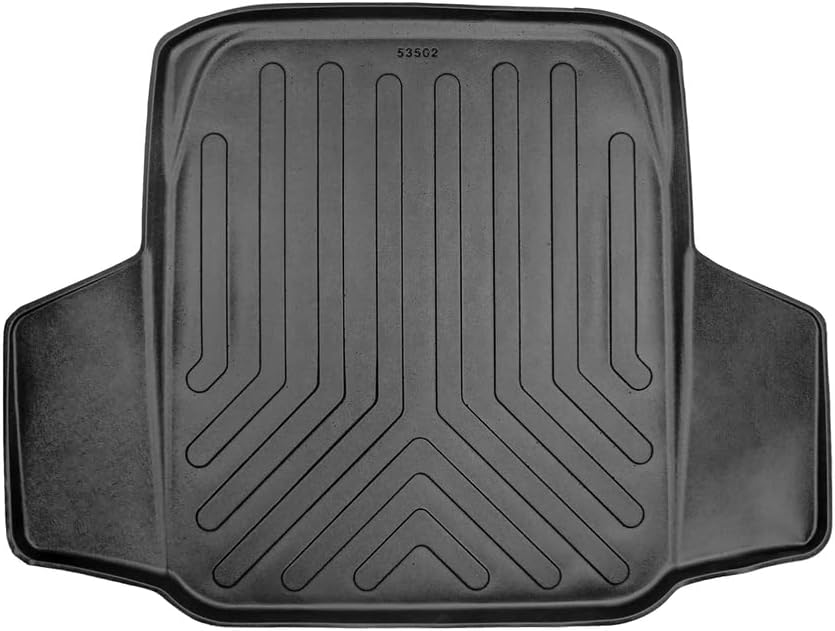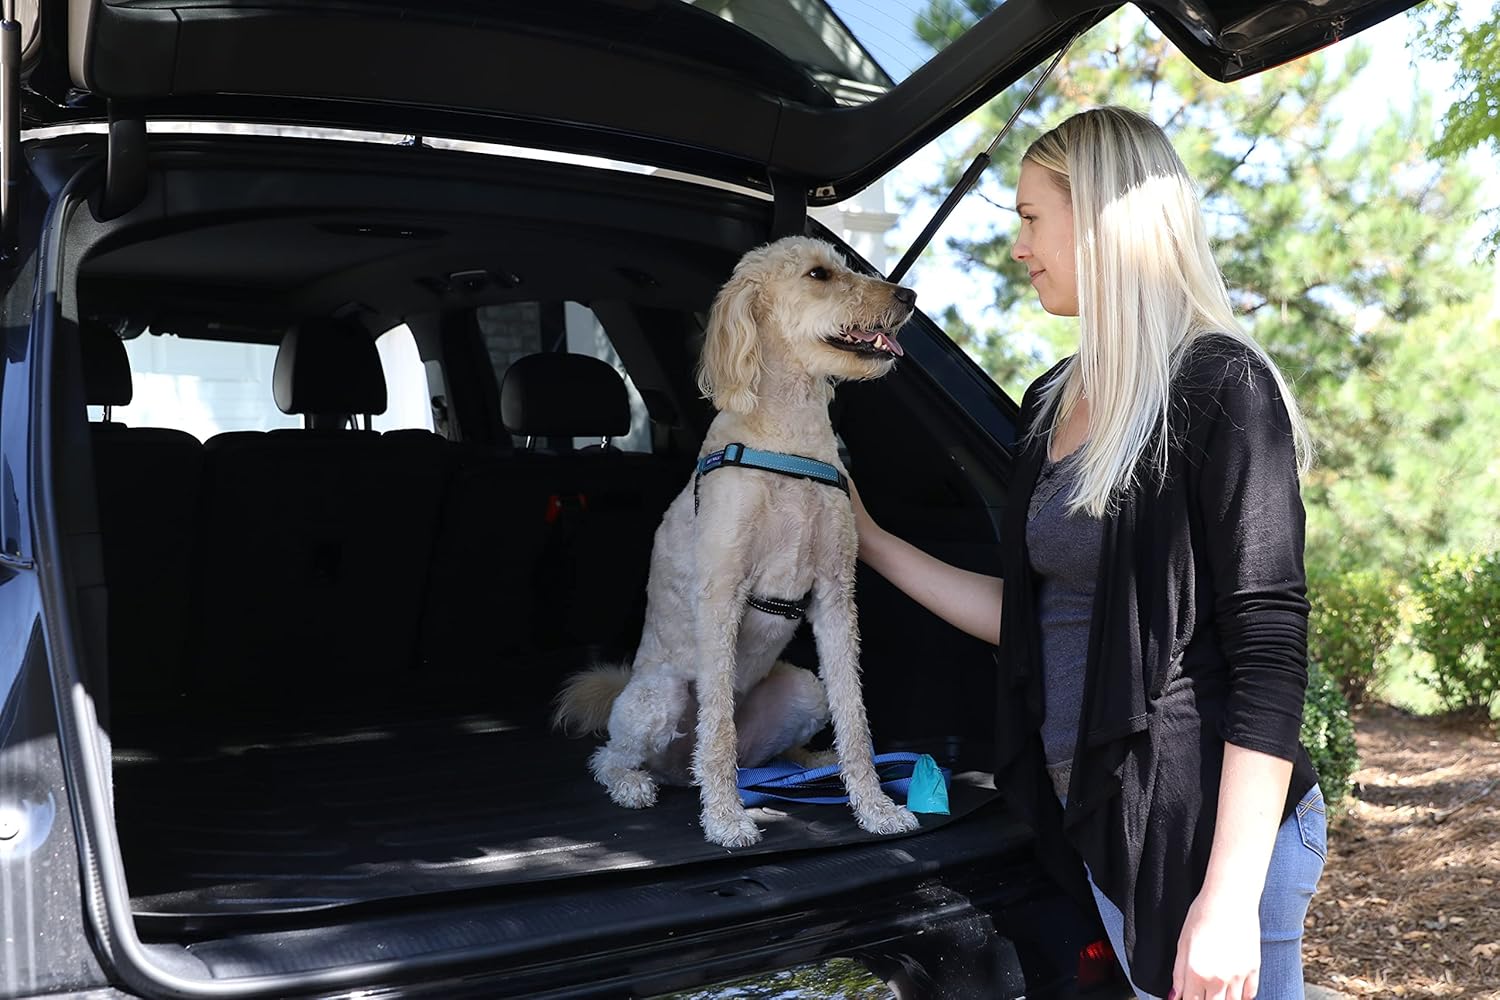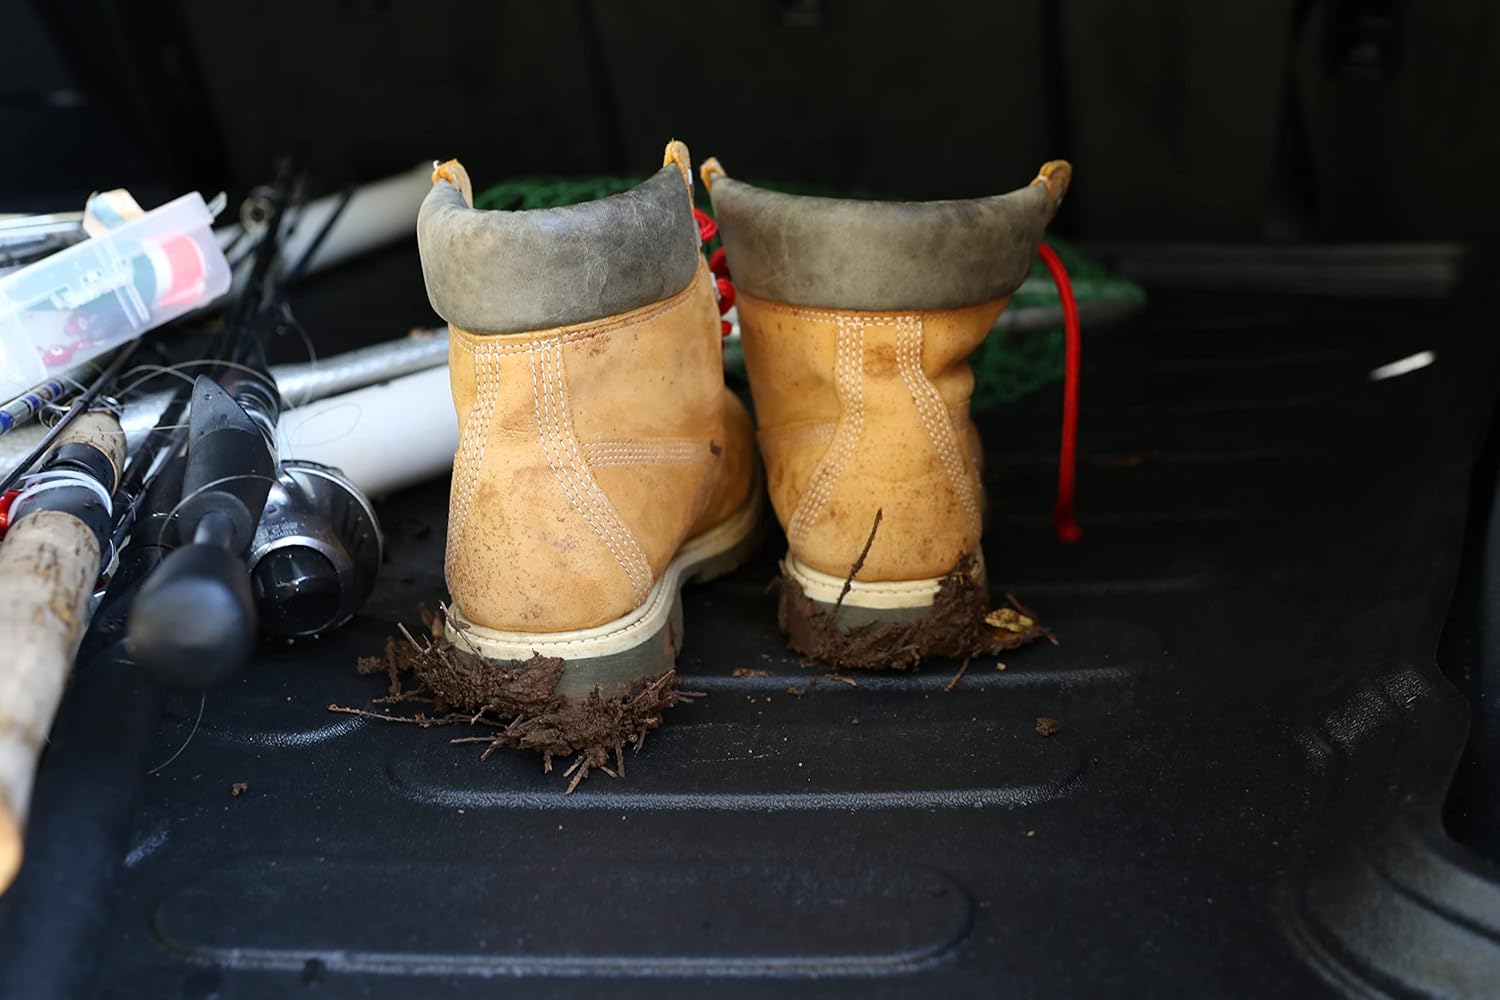
Croc Liner All Weather Cargo Liners Compatible with Honda Accord/Accord Hybrid 2018-2023
Category: Automotive
A custom-fit liner is manufactured specifically for each vehicle’s model. It will contour floorboards perfectly and provide complete carpet coverage and protection. Custom-fit liner offers the perfect protection for the vehicle's floor. Since its introduction to the automotive market, the custom-fit liner has become a very popular aftermarket accessory item. Custom-fit liner often features a molded fit, raised edges, and door-to-door floor coverage specific to the vehicle’s brand, model, and year. It ensures that every corner of the vehicle's floor is protected. Outer edges of custom-fit liner are raised lips, debris and liquids spilled into the vehicle are trapped. The custom-fit liner also features raised ridges with specialized patterns that channel moisture and water away from where feet rest.
Features: Croc Liner custom fit trunk liner offers the perfect protection for your vehicle’s trunk. | A skid-resistant surface High outside lip helps contain spills. | Had no smell when removed from the secure packaging.Not unnecessarily thick and heavy. | Good protection for spills and wet items. May not be for those who routinely lay their back seats flat since the raised lip may get in the way. | Easy installation: Take it out of the package and dropped it into the back of your car- Done. It was literally that simple.